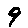
Label: 9